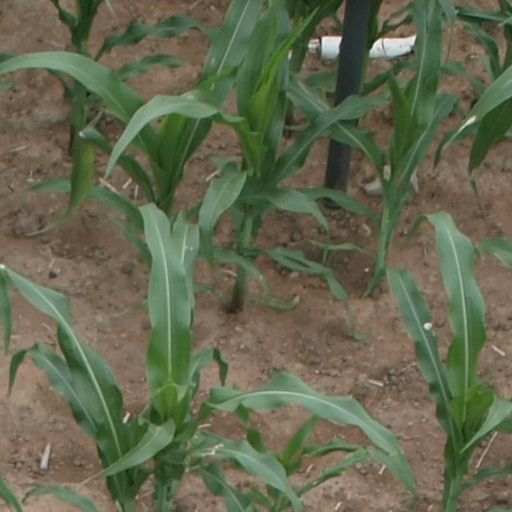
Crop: maize; corn